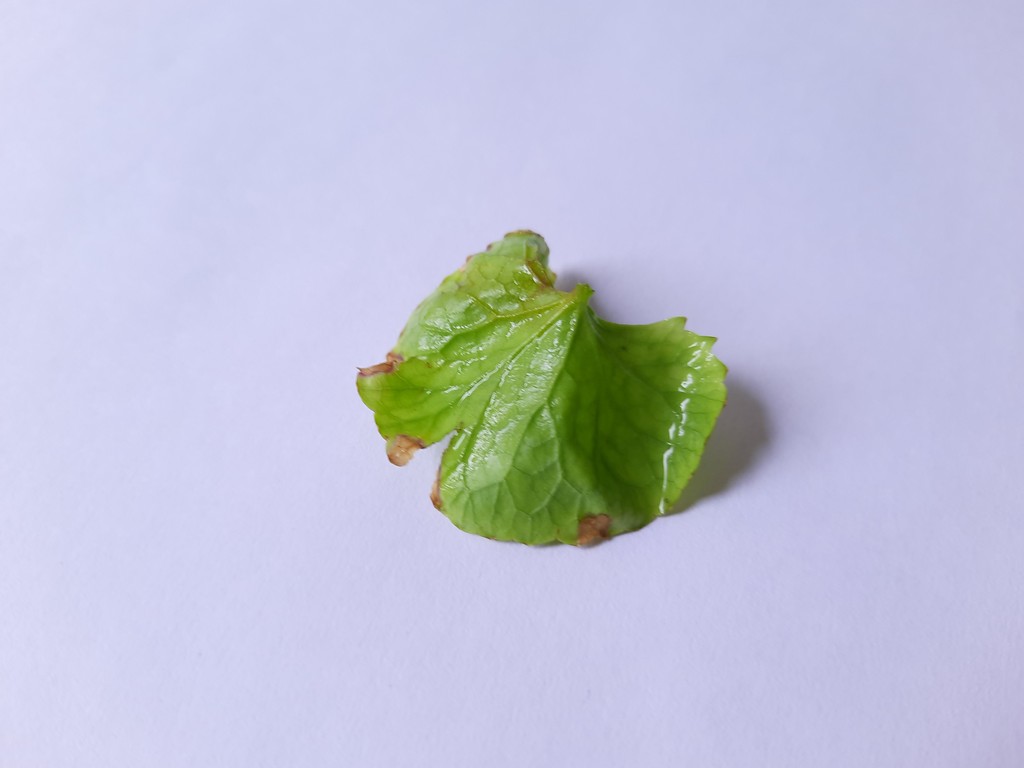
Label: Unhealthy